Lembeye

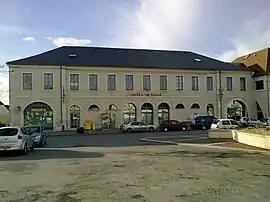
Town Hall of Lembeye

Lembeye is a commune in the Pyrénées-Atlantiques department in south-western France.